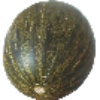
Label: melon_piel_de_sapo